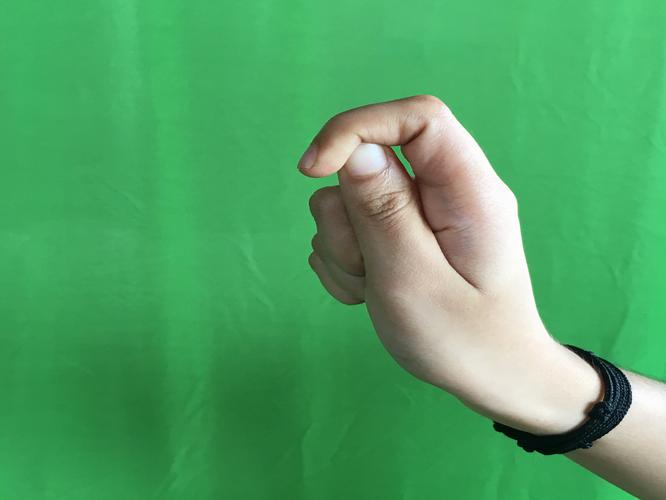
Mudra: Kapith
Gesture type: single_hand